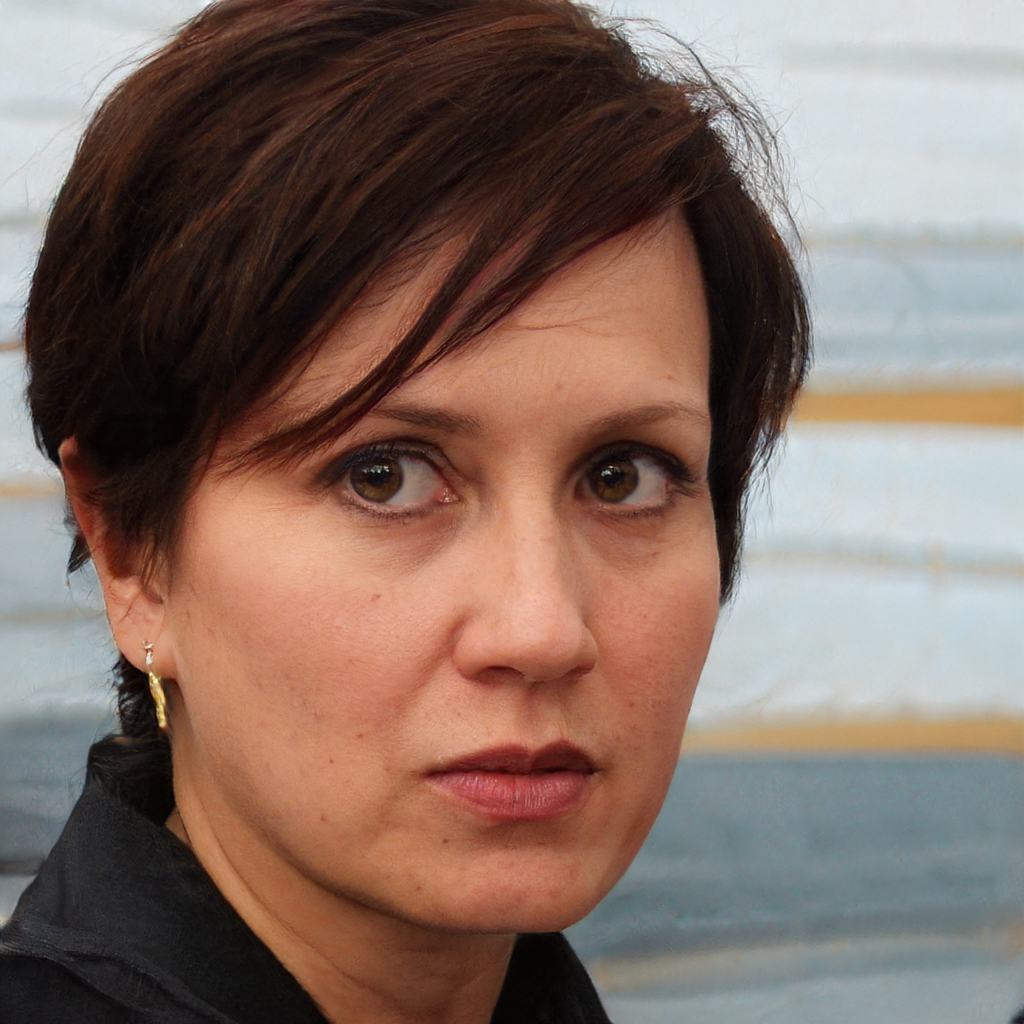
Label: No Watermark